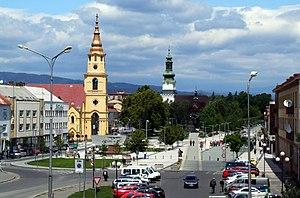
Le centre-ville piétonnier de Zvolen, en Slovaquie. Sur la gauche, on peut voir l'église évangélique de la sainte trinité, et au centre l'église Sainte Élisabeth. Slovenčina: Zvolen. Námestie SNP - pešia zóna Ślůnski: Sztad Zvolen, Słowacyjo. Pjeszo strefa
Zvolen est une ville de la région de Banská Bystrica, en Slovaquie, à 20 km au sud de Banská Bystrica, sur les rives du Hron. Sa population est de 43 100 habitants en 2005.
Cet article recense les plus grandes places urbaines, pour ce qui est de la superficie.